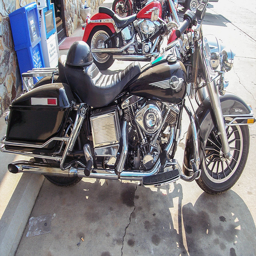
a close up of a parked motorcycle
A row of motorcycles parked against the curb near a sidewalk
A close up of a Harley Davidson parked on the road.
Motorcycles parked in a parking lot outside a building.
A black motorcycle is parked next to a red motorcycle.